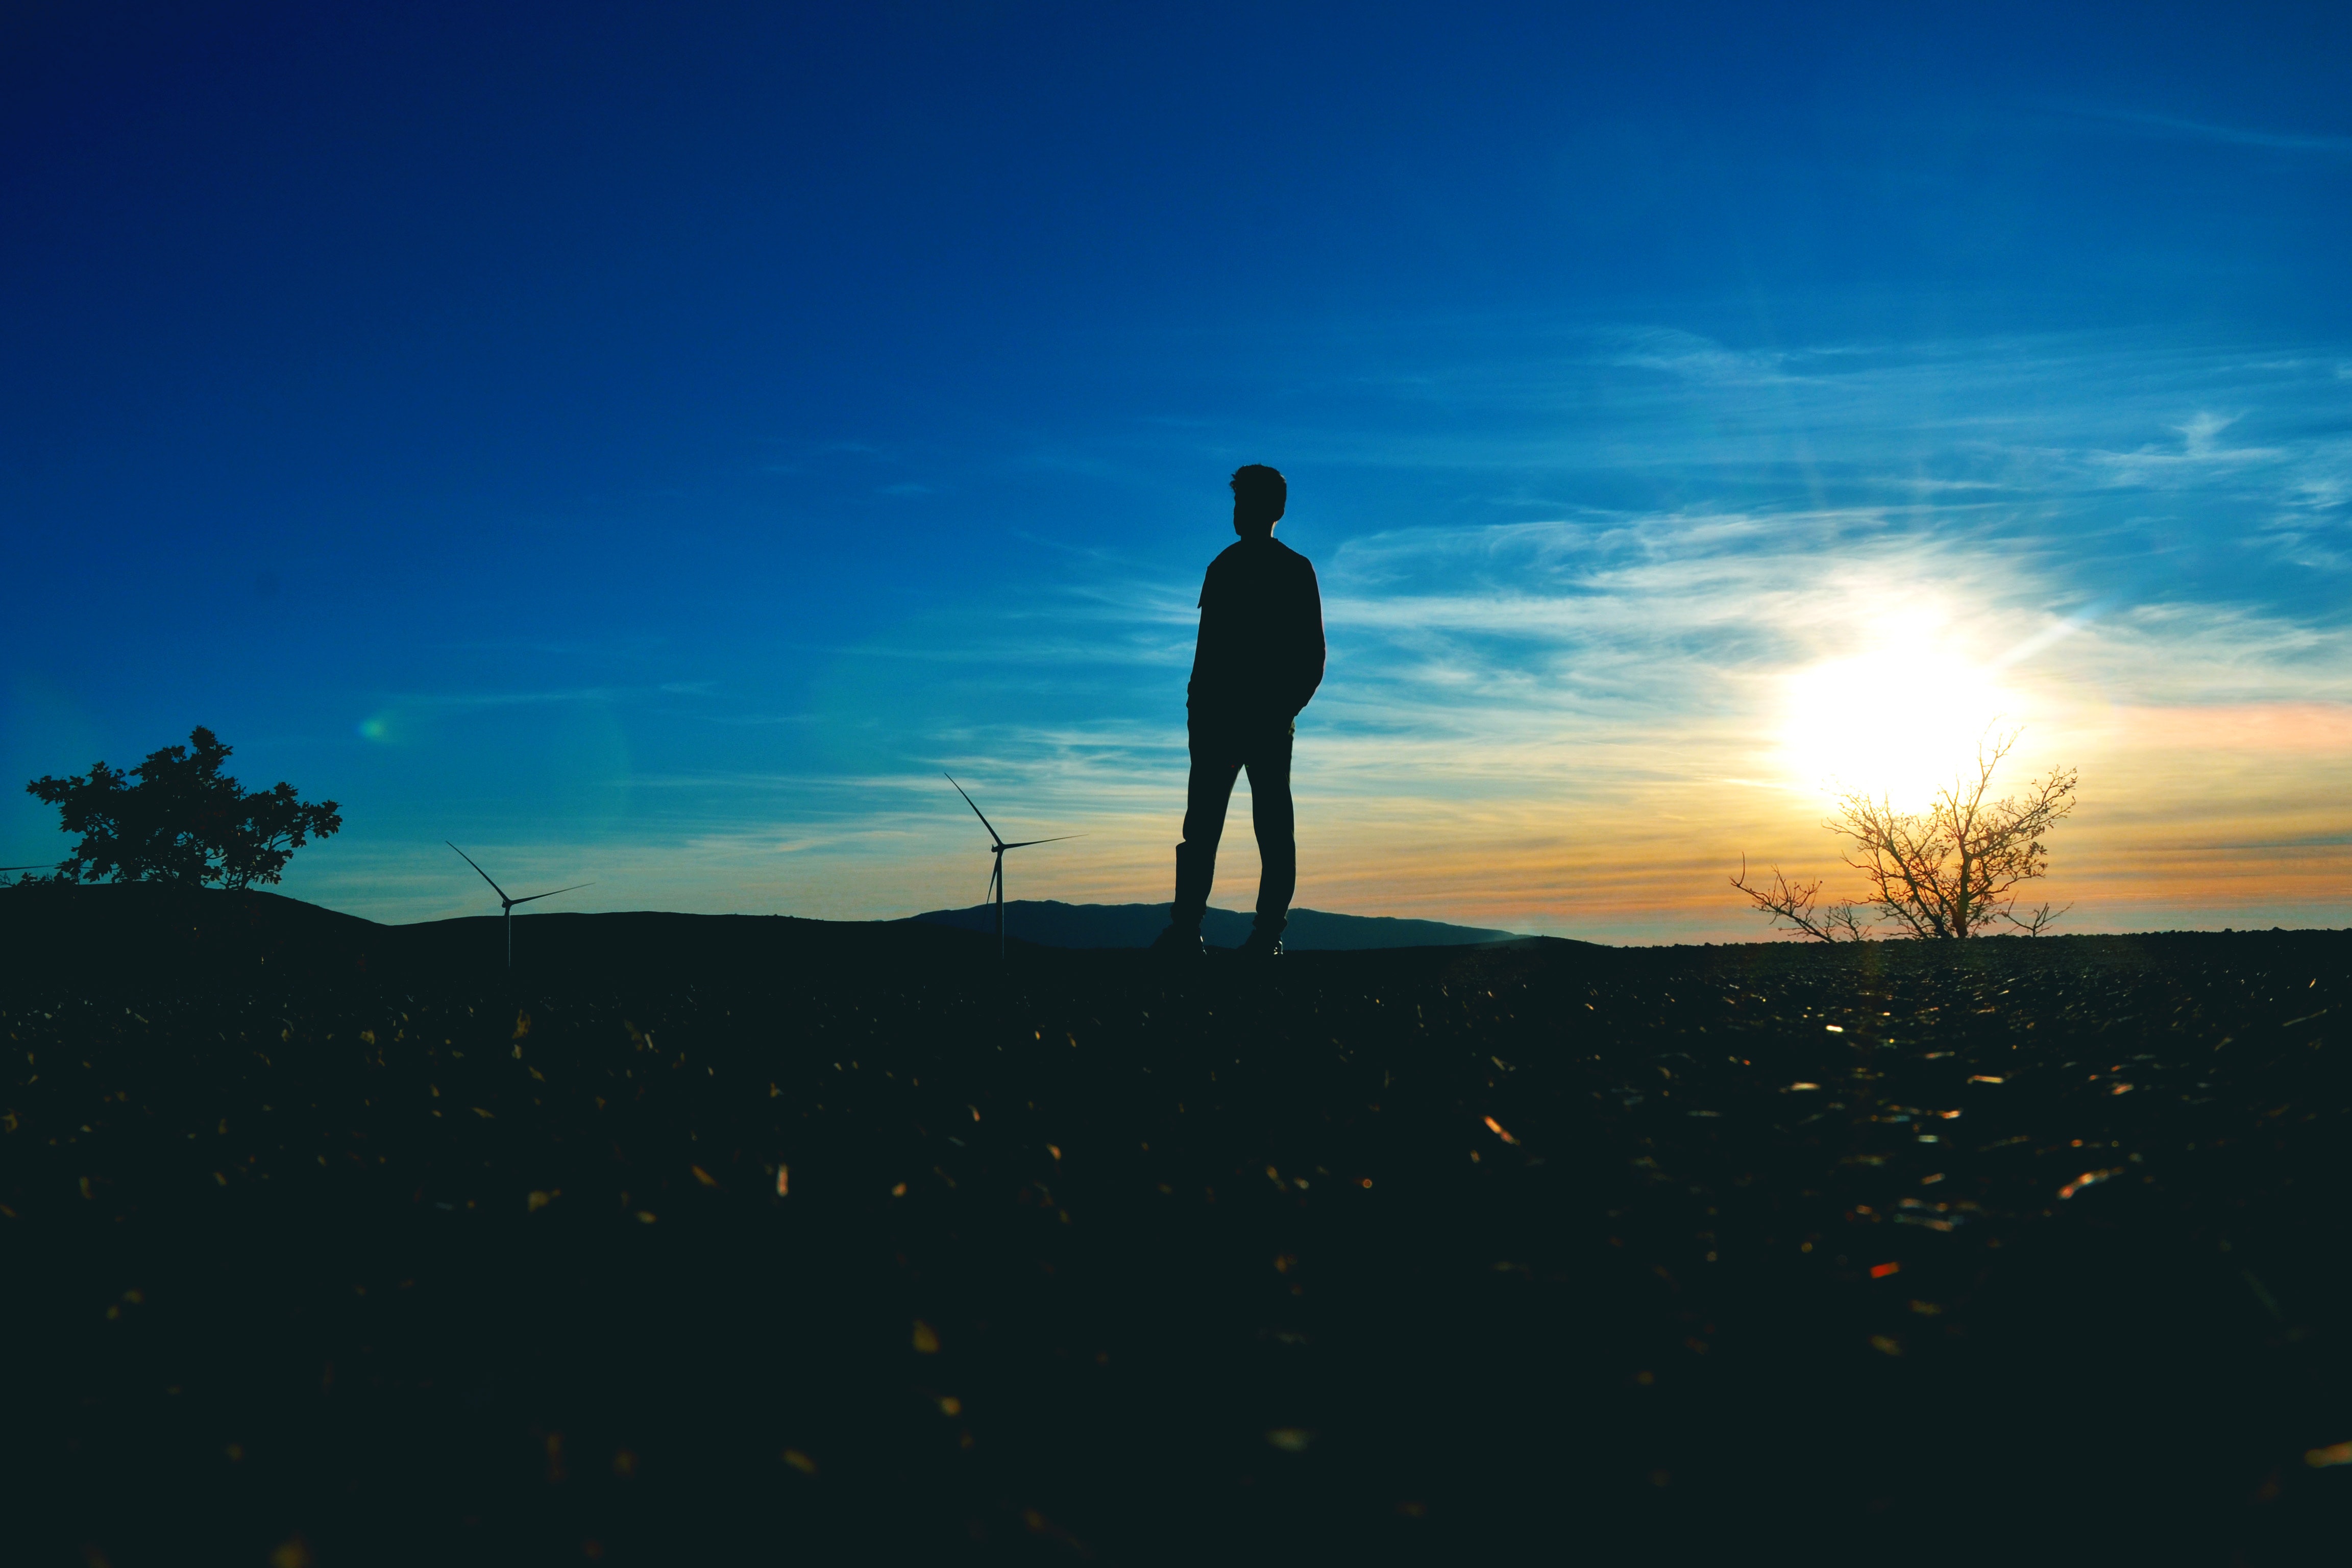
sky, blue, horizon, cloud, tree, evening, standing, morning, sunset, silhouette, sunrise, dusk, atmosphere, photography, sunlight, hill, backlighting, landscape, mountain, night, shadow, dawn, ocean, plant, meteorological phenomenon, grassland, darkness, sea, vacation, forest